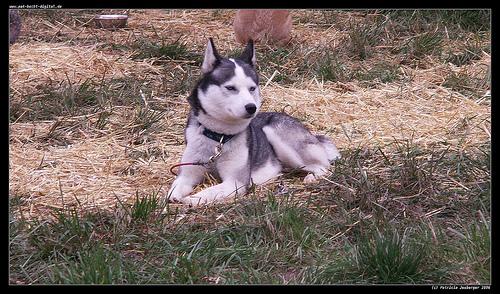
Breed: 1324-n000004-malamute